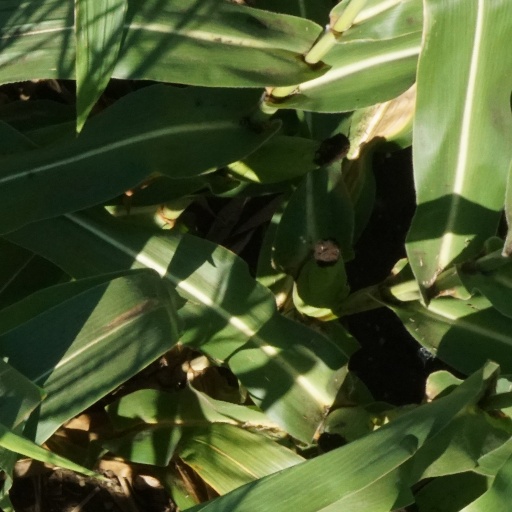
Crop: maize; corn